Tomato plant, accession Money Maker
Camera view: vertical (180 deg); turntable rotation: 0 degrees
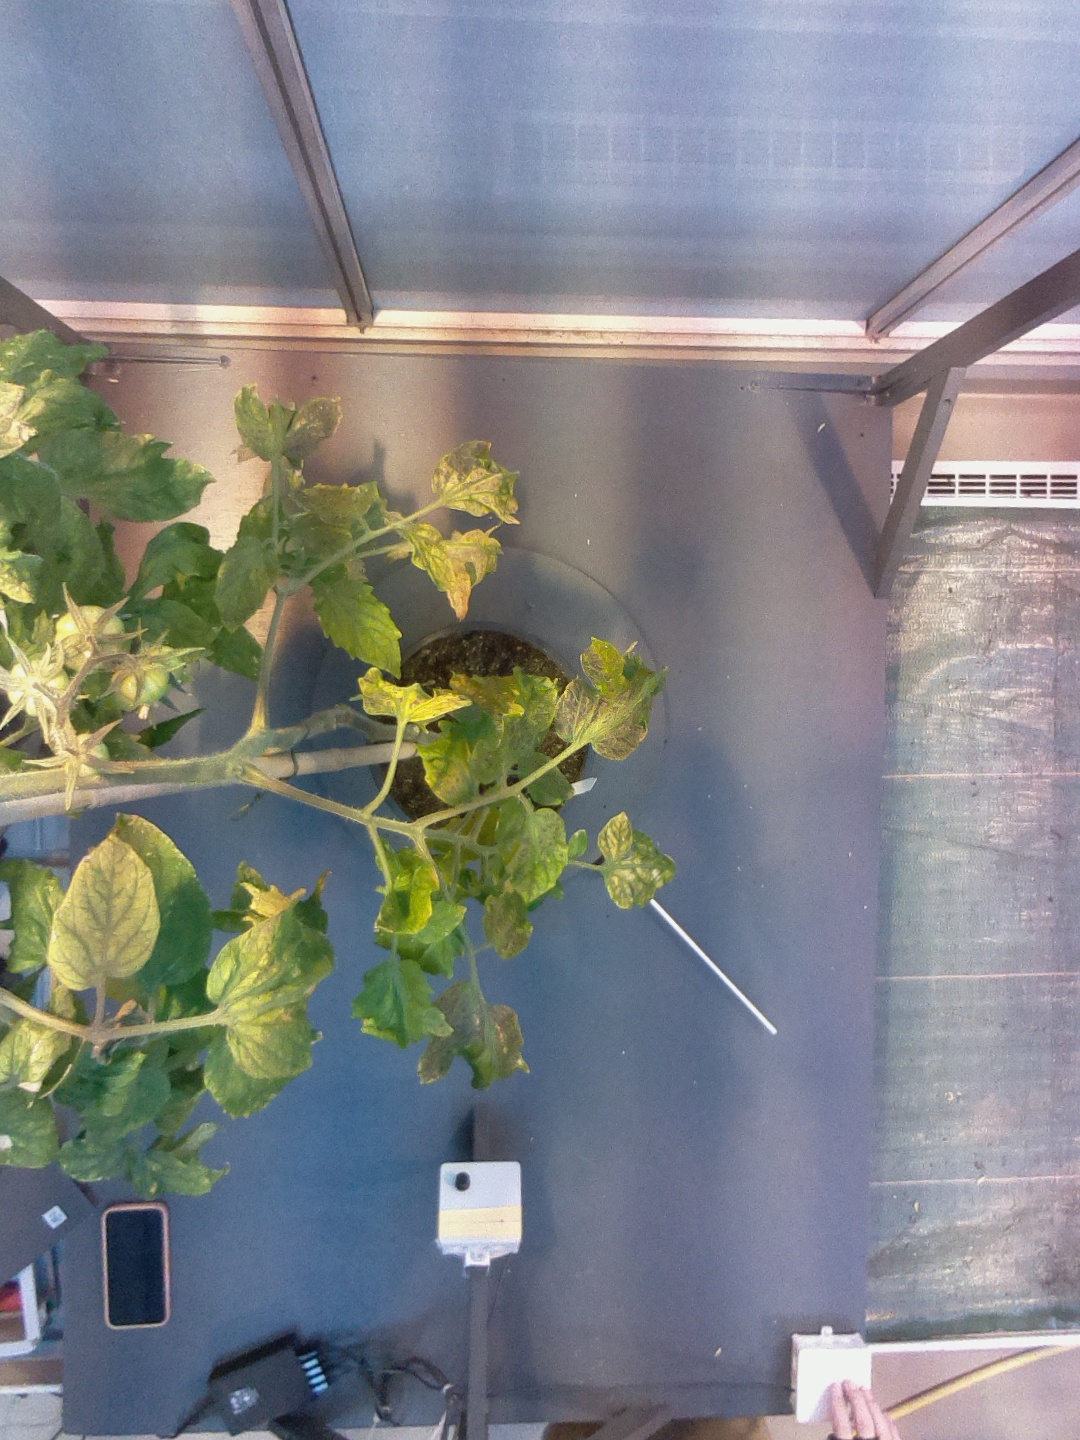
BBCH growth stage 74: 40%-50% of final fruit size